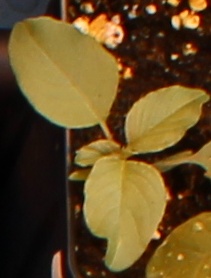
Label: Palmer Amaranth